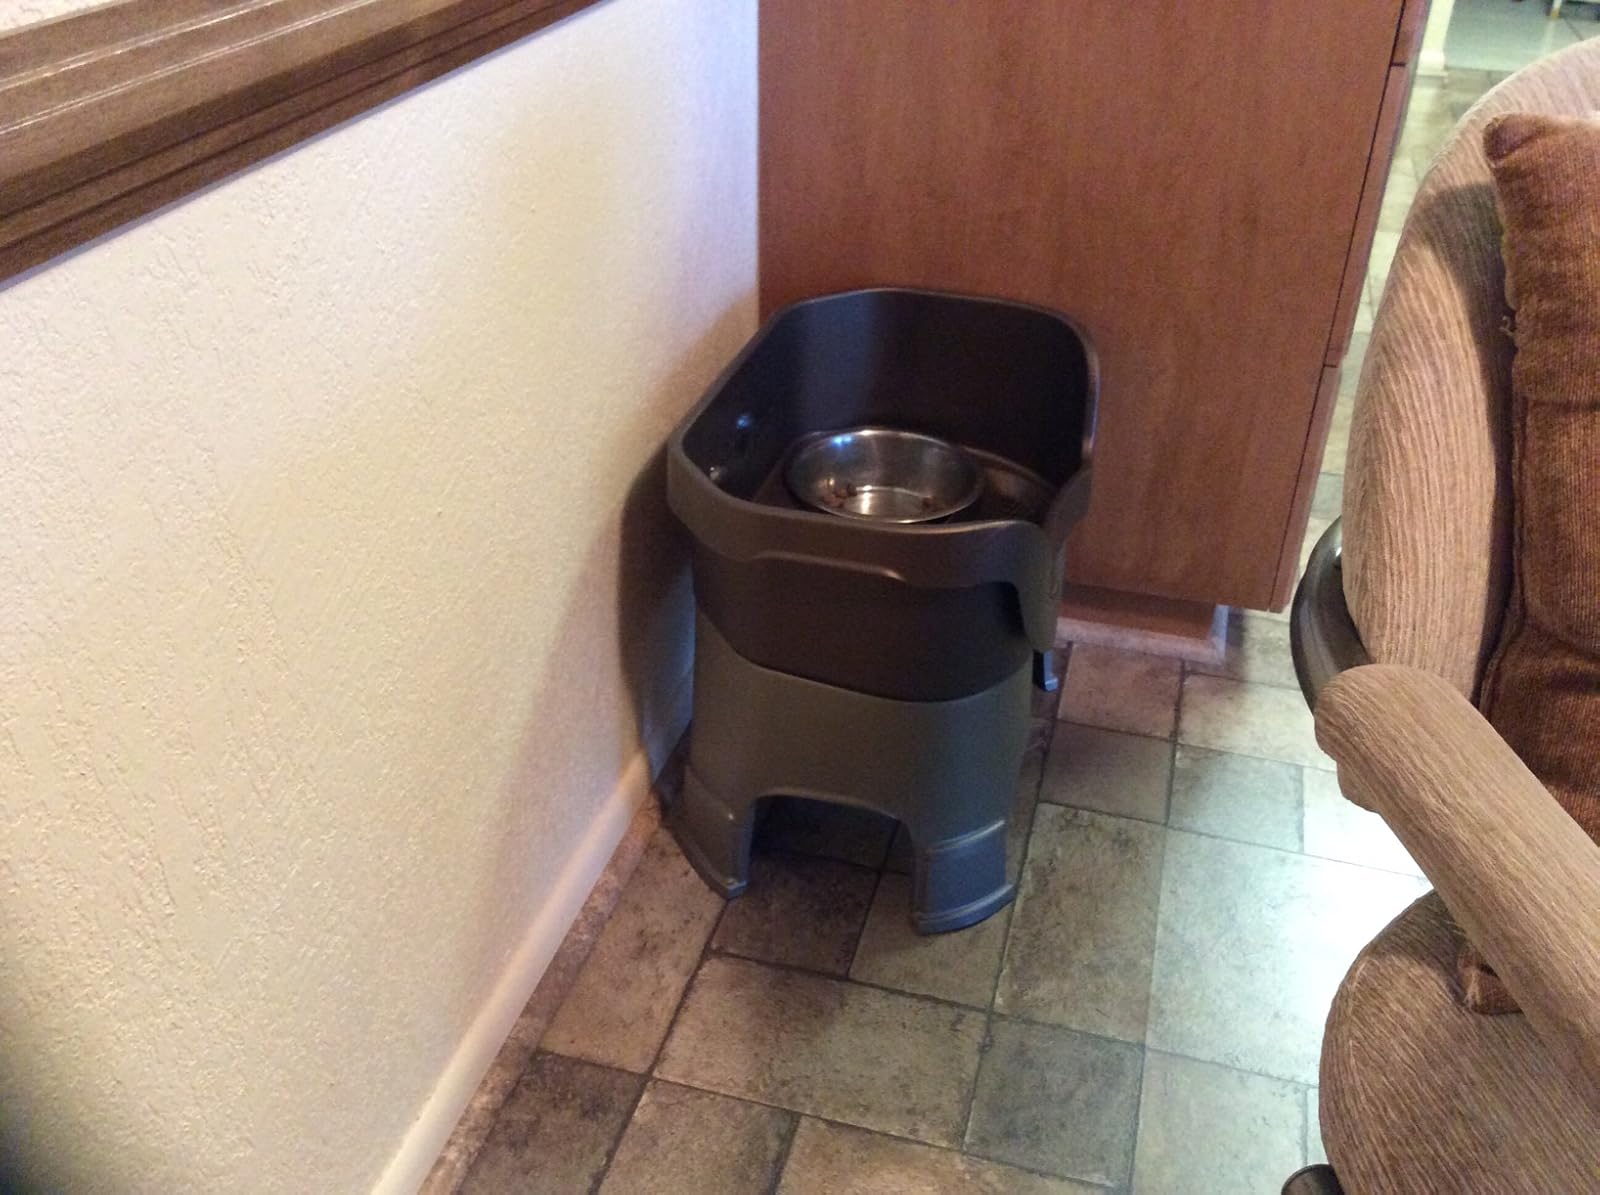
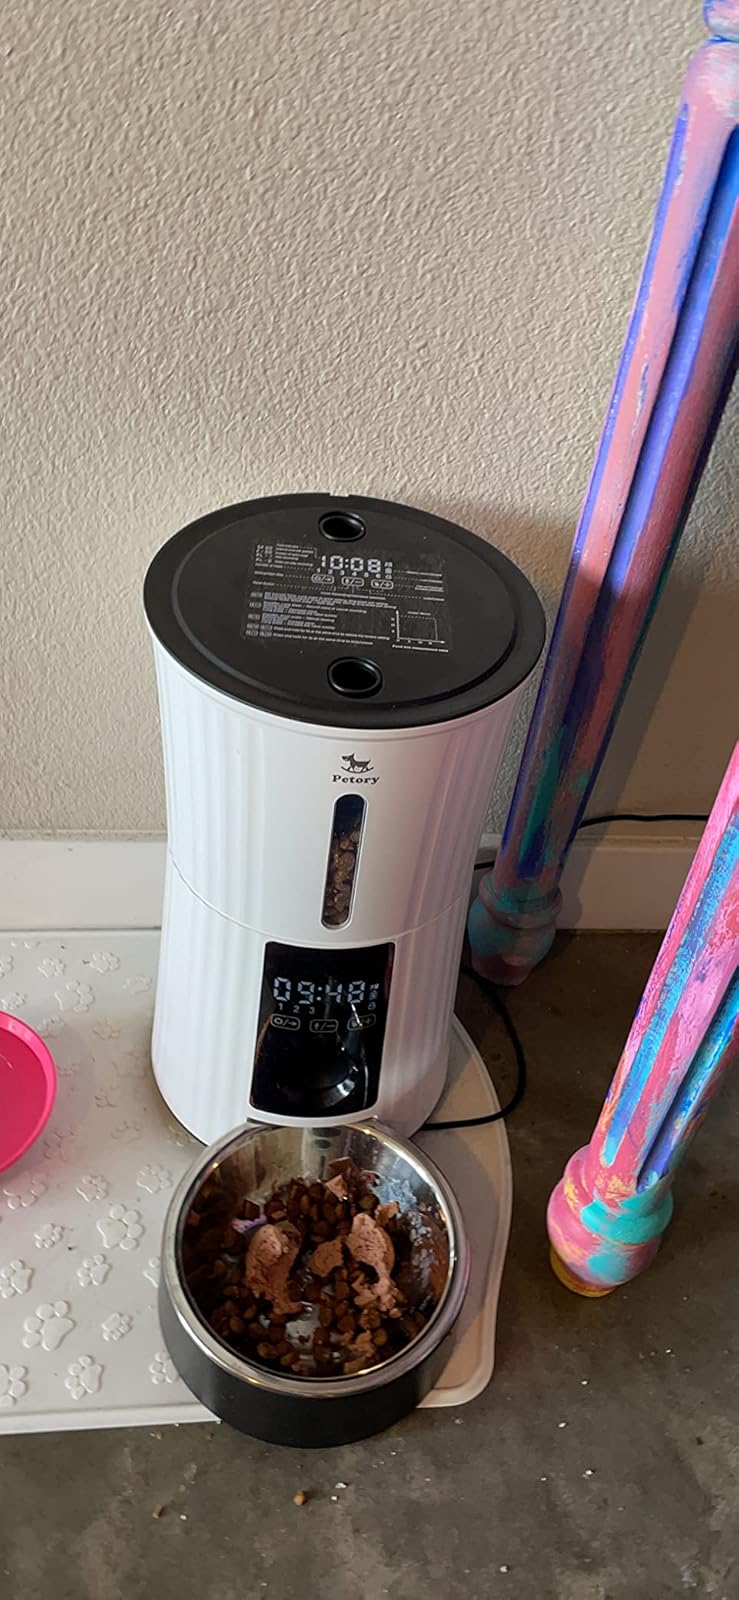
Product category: items_feeder
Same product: no